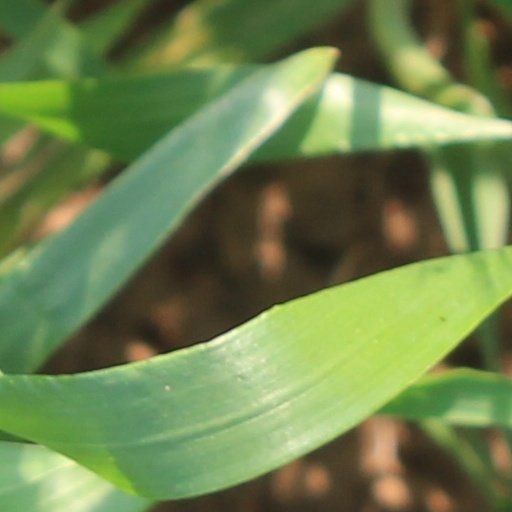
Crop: wheat